Morris Nomad

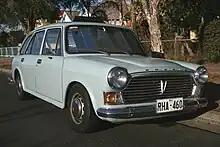
Front view of the Morris Nomad, an Australian derivative of the BMC ADO16 design.

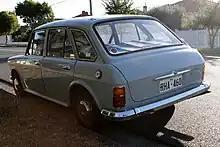
Rear view of the Morris Nomad

The Morris Nomad is a car that was produced in Australia by British Leyland Motor Corporation of Australia from 1969 to 1972. It is a hatchback version of the Morris 1500 sedan, itself a locally produced variant of the British BMC ADO16 design with a larger 1500 cc engine.